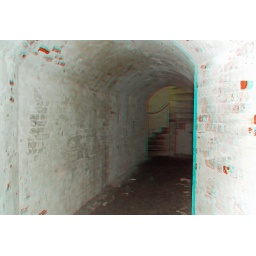
Dover Castle tunnels in anaglyph 3D stereo red cyan glasses to view